Back to the Shack

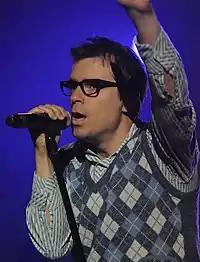
Rivers Cuomo ("pictured") co-wrote the song.

"Back to the Shack" was written by Rivers Cuomo and Jacob Kasher Hindlin. The song was produced by Ric Ocasek. Cuomo wrote a majority of the song, with Karl Koch describing Jacob Kasher Hindlin's contribution to the song as "randomly singing out the title while hanging out on the couch listening to [Rivers Cuomo] strumming the song. It doesn't take much to get half a songwriting credit." At one point, the song was performed with the bridge containing the lyric "we belong in the rock zone", before Cuomo, based on fan suggestions changed it from "rock zone" to "rock world". Regarding the composition of the song, Cuomo stated that he "tried to find different melodies and different beats and all these different things." Further, he stated that as he "couldn't crack the code" they had to go ahead and record it anyway. Ocasek introduced a synth melody line to the song during this period.